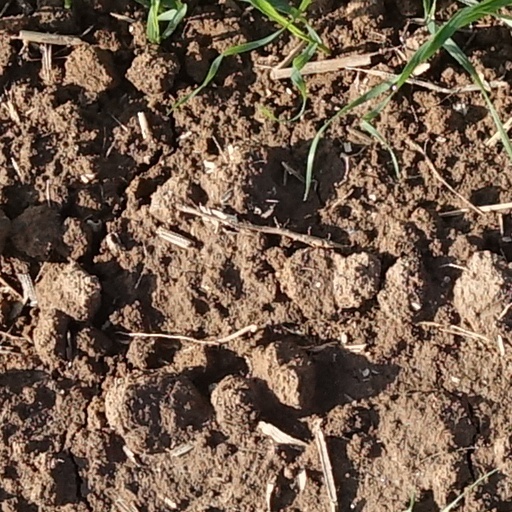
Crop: wheat